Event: Nepal Earthquake
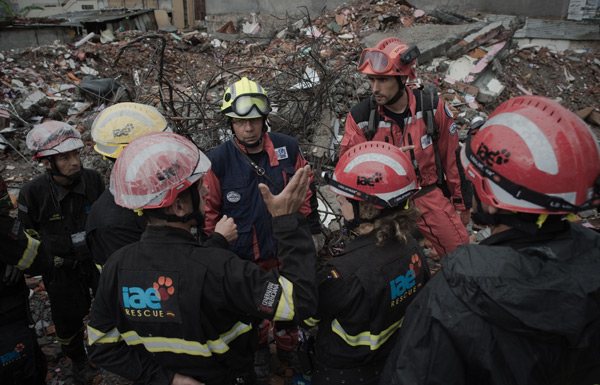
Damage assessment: damage